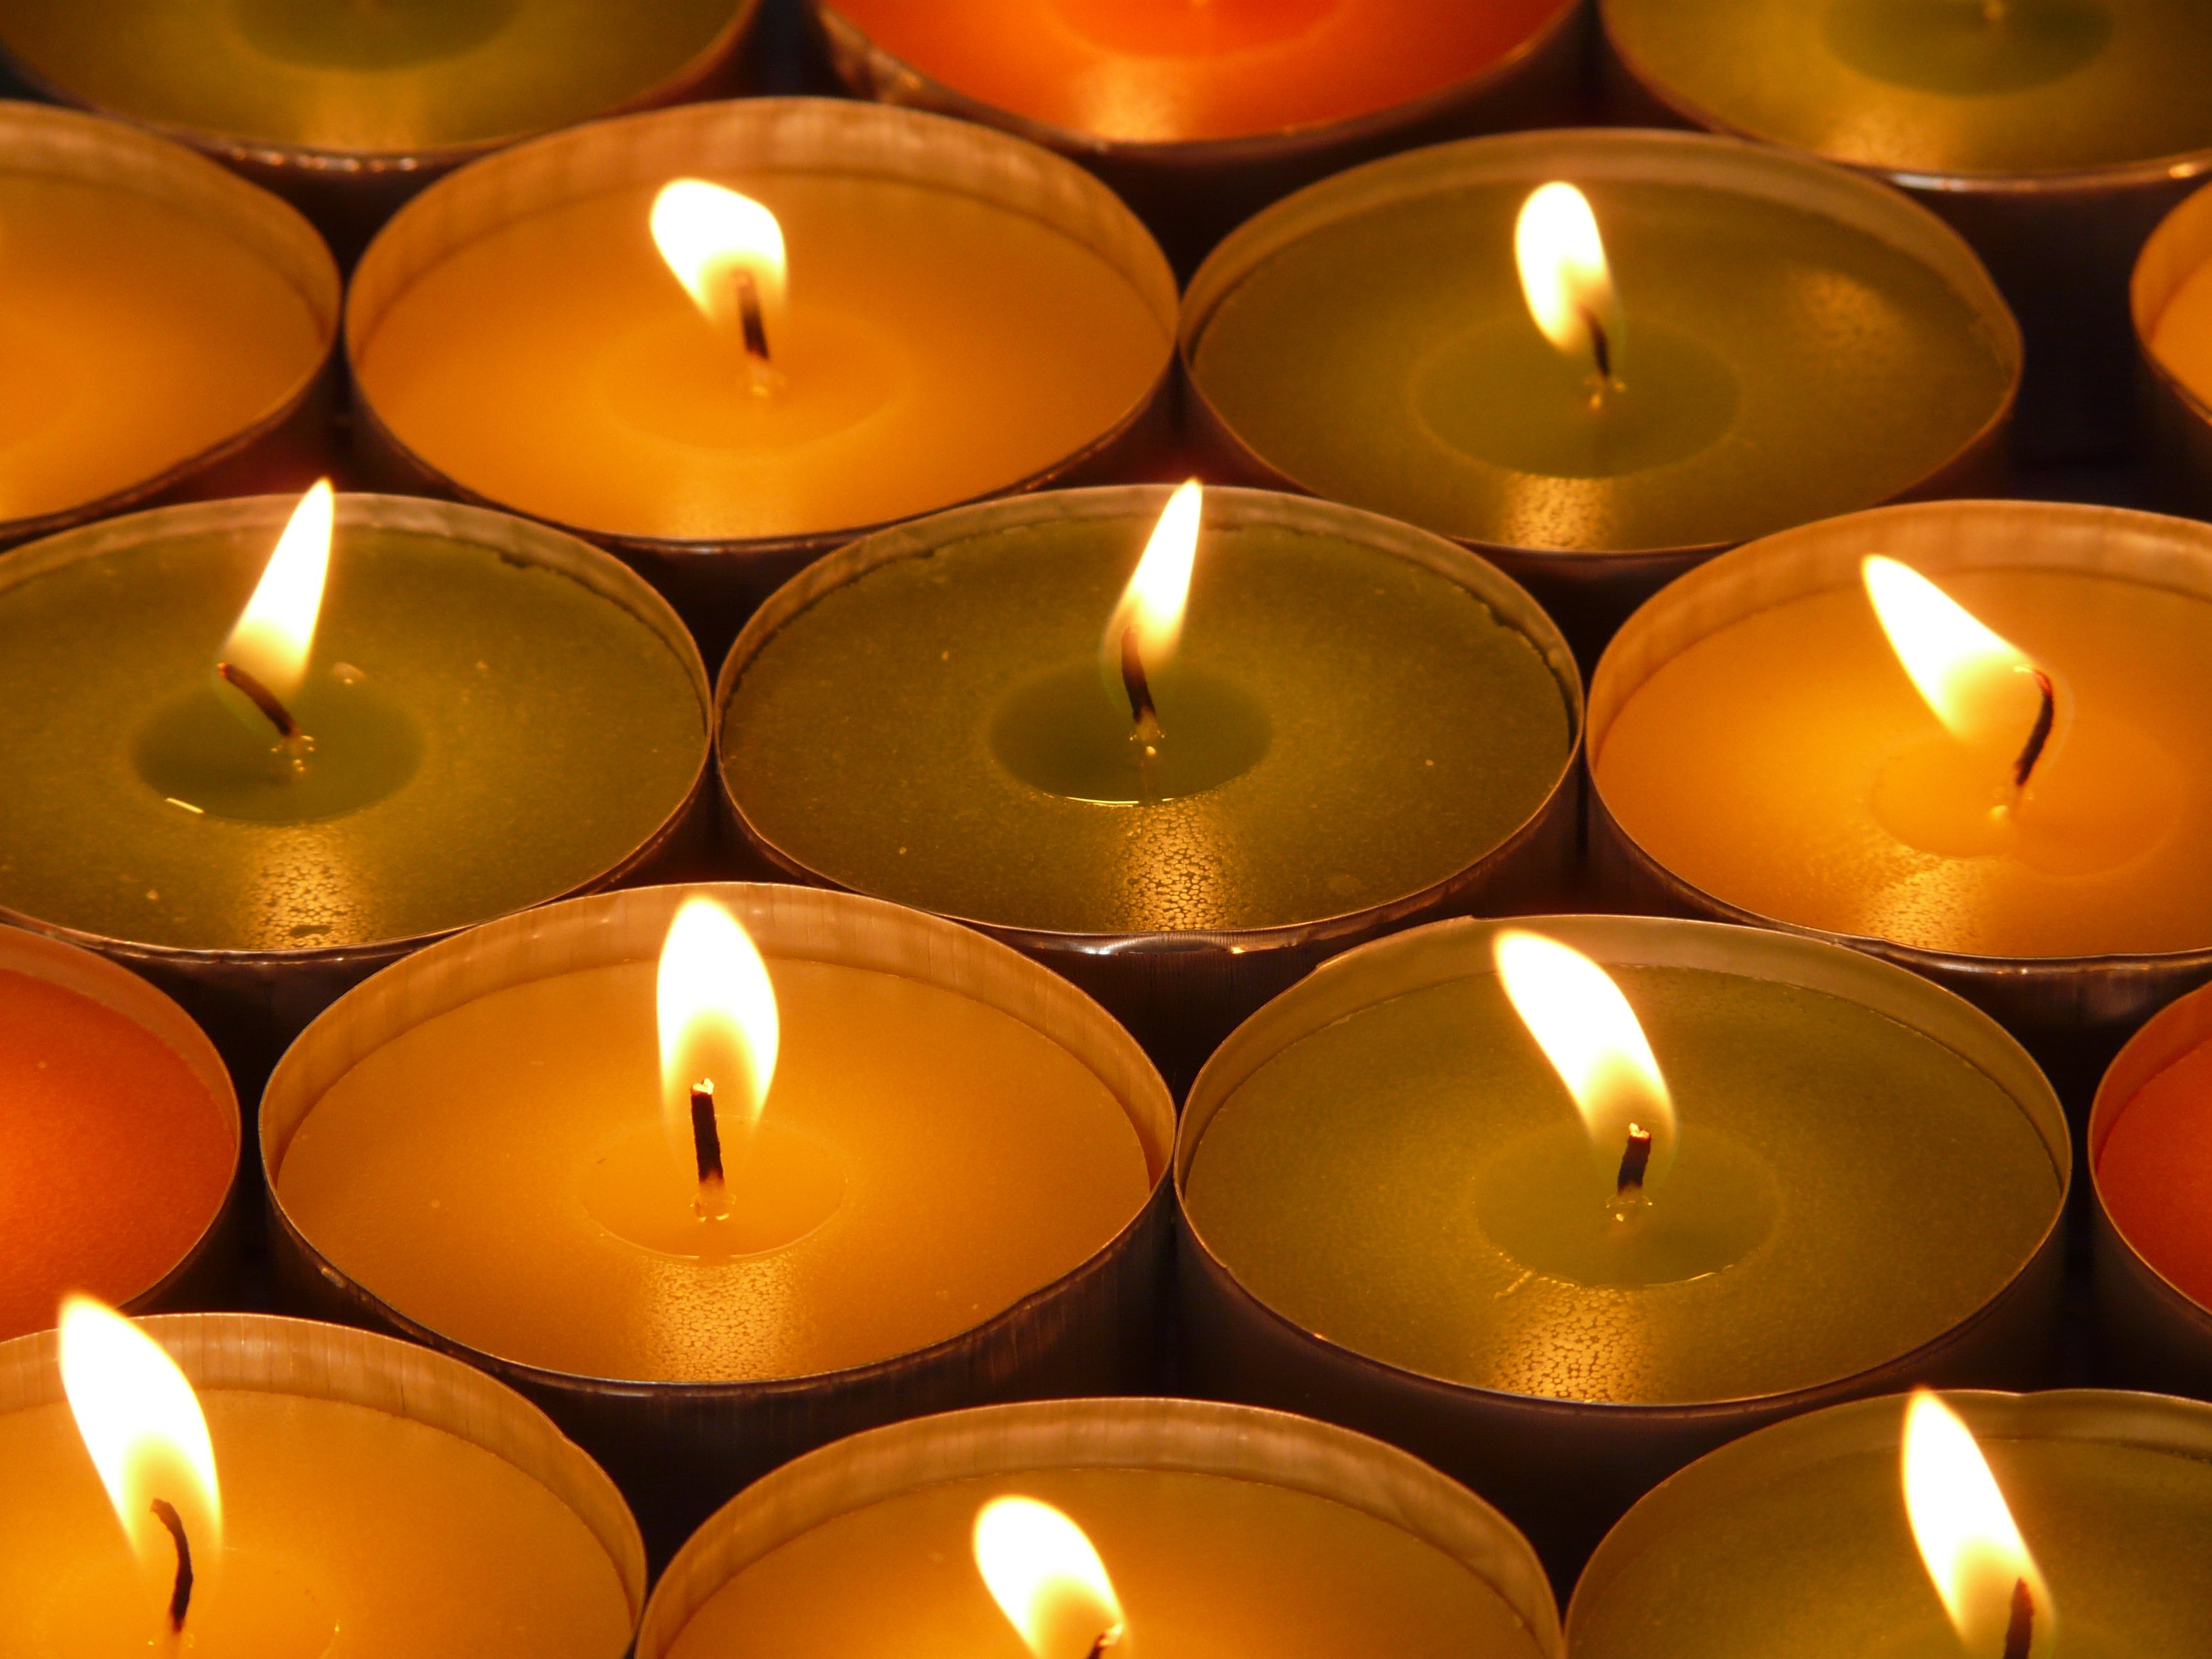
light, flame, candle, lighting, decor, security, heat, burn, candles, hot, wick, wax candle, wax, tealight, tea lights, flameless candle